History of Belgian Limburg

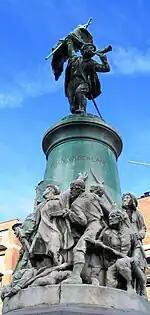
A monument in Hasselt to the "boerenkrijgers", peasants who revolted against the absorption of Belgium into revolutionary France, and lost

Loon, and the rest of the Prince-Bishopric of Liège, were not joined politically with the rest of what would become Belgium until the French Revolution. Nevertheless, in the 16th, 17th, and 18th centuries the population of Loon was constantly and badly affected by the wars involving neighbouring Brabant and Dutch Limburg, including the Eighty Years' War, the War of the Spanish Succession, the War of the Austrian Succession, the Seven Years' War, and even the Brabant Revolution against the unpopular reforms of the Emperor Joseph II. During this period the region's episcopal government was often unable to maintain law and order, and the economy of the area was often desperately bad, affected by plundering by soldiers and gangs of thieves such as the "Bokkenrijders". Nevertheless, the population contained strongly conservative catholic elements, and not only supported the Brabant revolution, but also rebelled unsuccessfully against the revolutionary French regime in the Peasants' War of 1798.